Monkton Deverill

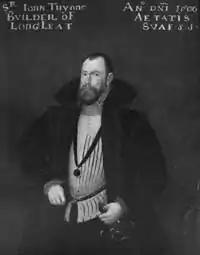
John Thynne bought the manor from the Crown

For almost forty years, beginning in the late 14th century, the bailiffs of Glastonbury Abbey's manors of Longbridge and Monkton Deverill, which were remote from the Abbey's own logistical systems, kept good accounts of their stewardship. These records survive and provide detailed information on the manors' agricultural and other business. They show that most of the grain produced on the land went to markets within ten miles, except in years when it was selling for higher prices. Most buyers of the manors' wool came from within a radius of twenty miles. However, some items, such as millstones, were brought from much farther away.